Disneyfication

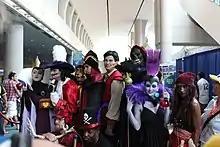
Group dresses up as Disney characters at convention.

At the start of the twentieth century, popular culture was reaching its highest potential in terms of what it would become today by modern standards of overall American culture. The mass production of pleasure and entertainment is meant for a profit-inducing audience and that change within the entertainment industry is actually catered to its audience. Trends are influenced by the people of the time period in which it was being produced. The history of popular culture can be traced back to the start of early human communities and the addition of electricity in the home that really defined the modern concept of culture, with examples from the 1900s such as the radio, bright signs, automobiles, and the television.